Maplewood Park

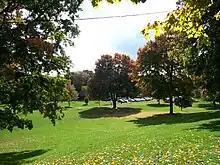
View from northwest corner of the park

The park was laid out by landscape architect Frederick Law Olmsted, who also designed nearby Highland Park, Genesee Valley Park, and Seneca Park, which is now a zoo.